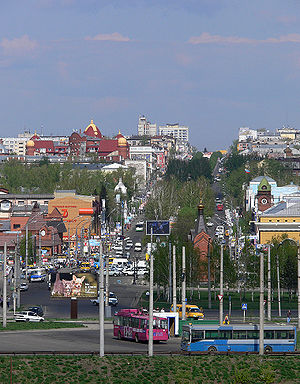
Barnaul / Galleri
Barnaul er en by og administrativt center i Altaj kraj i Rusland. Den ligger ved floden Ob på den Vestsibiriske slette, omkring 3000 km øst for Moskva. Barnaul har 633.301 indbyggere.